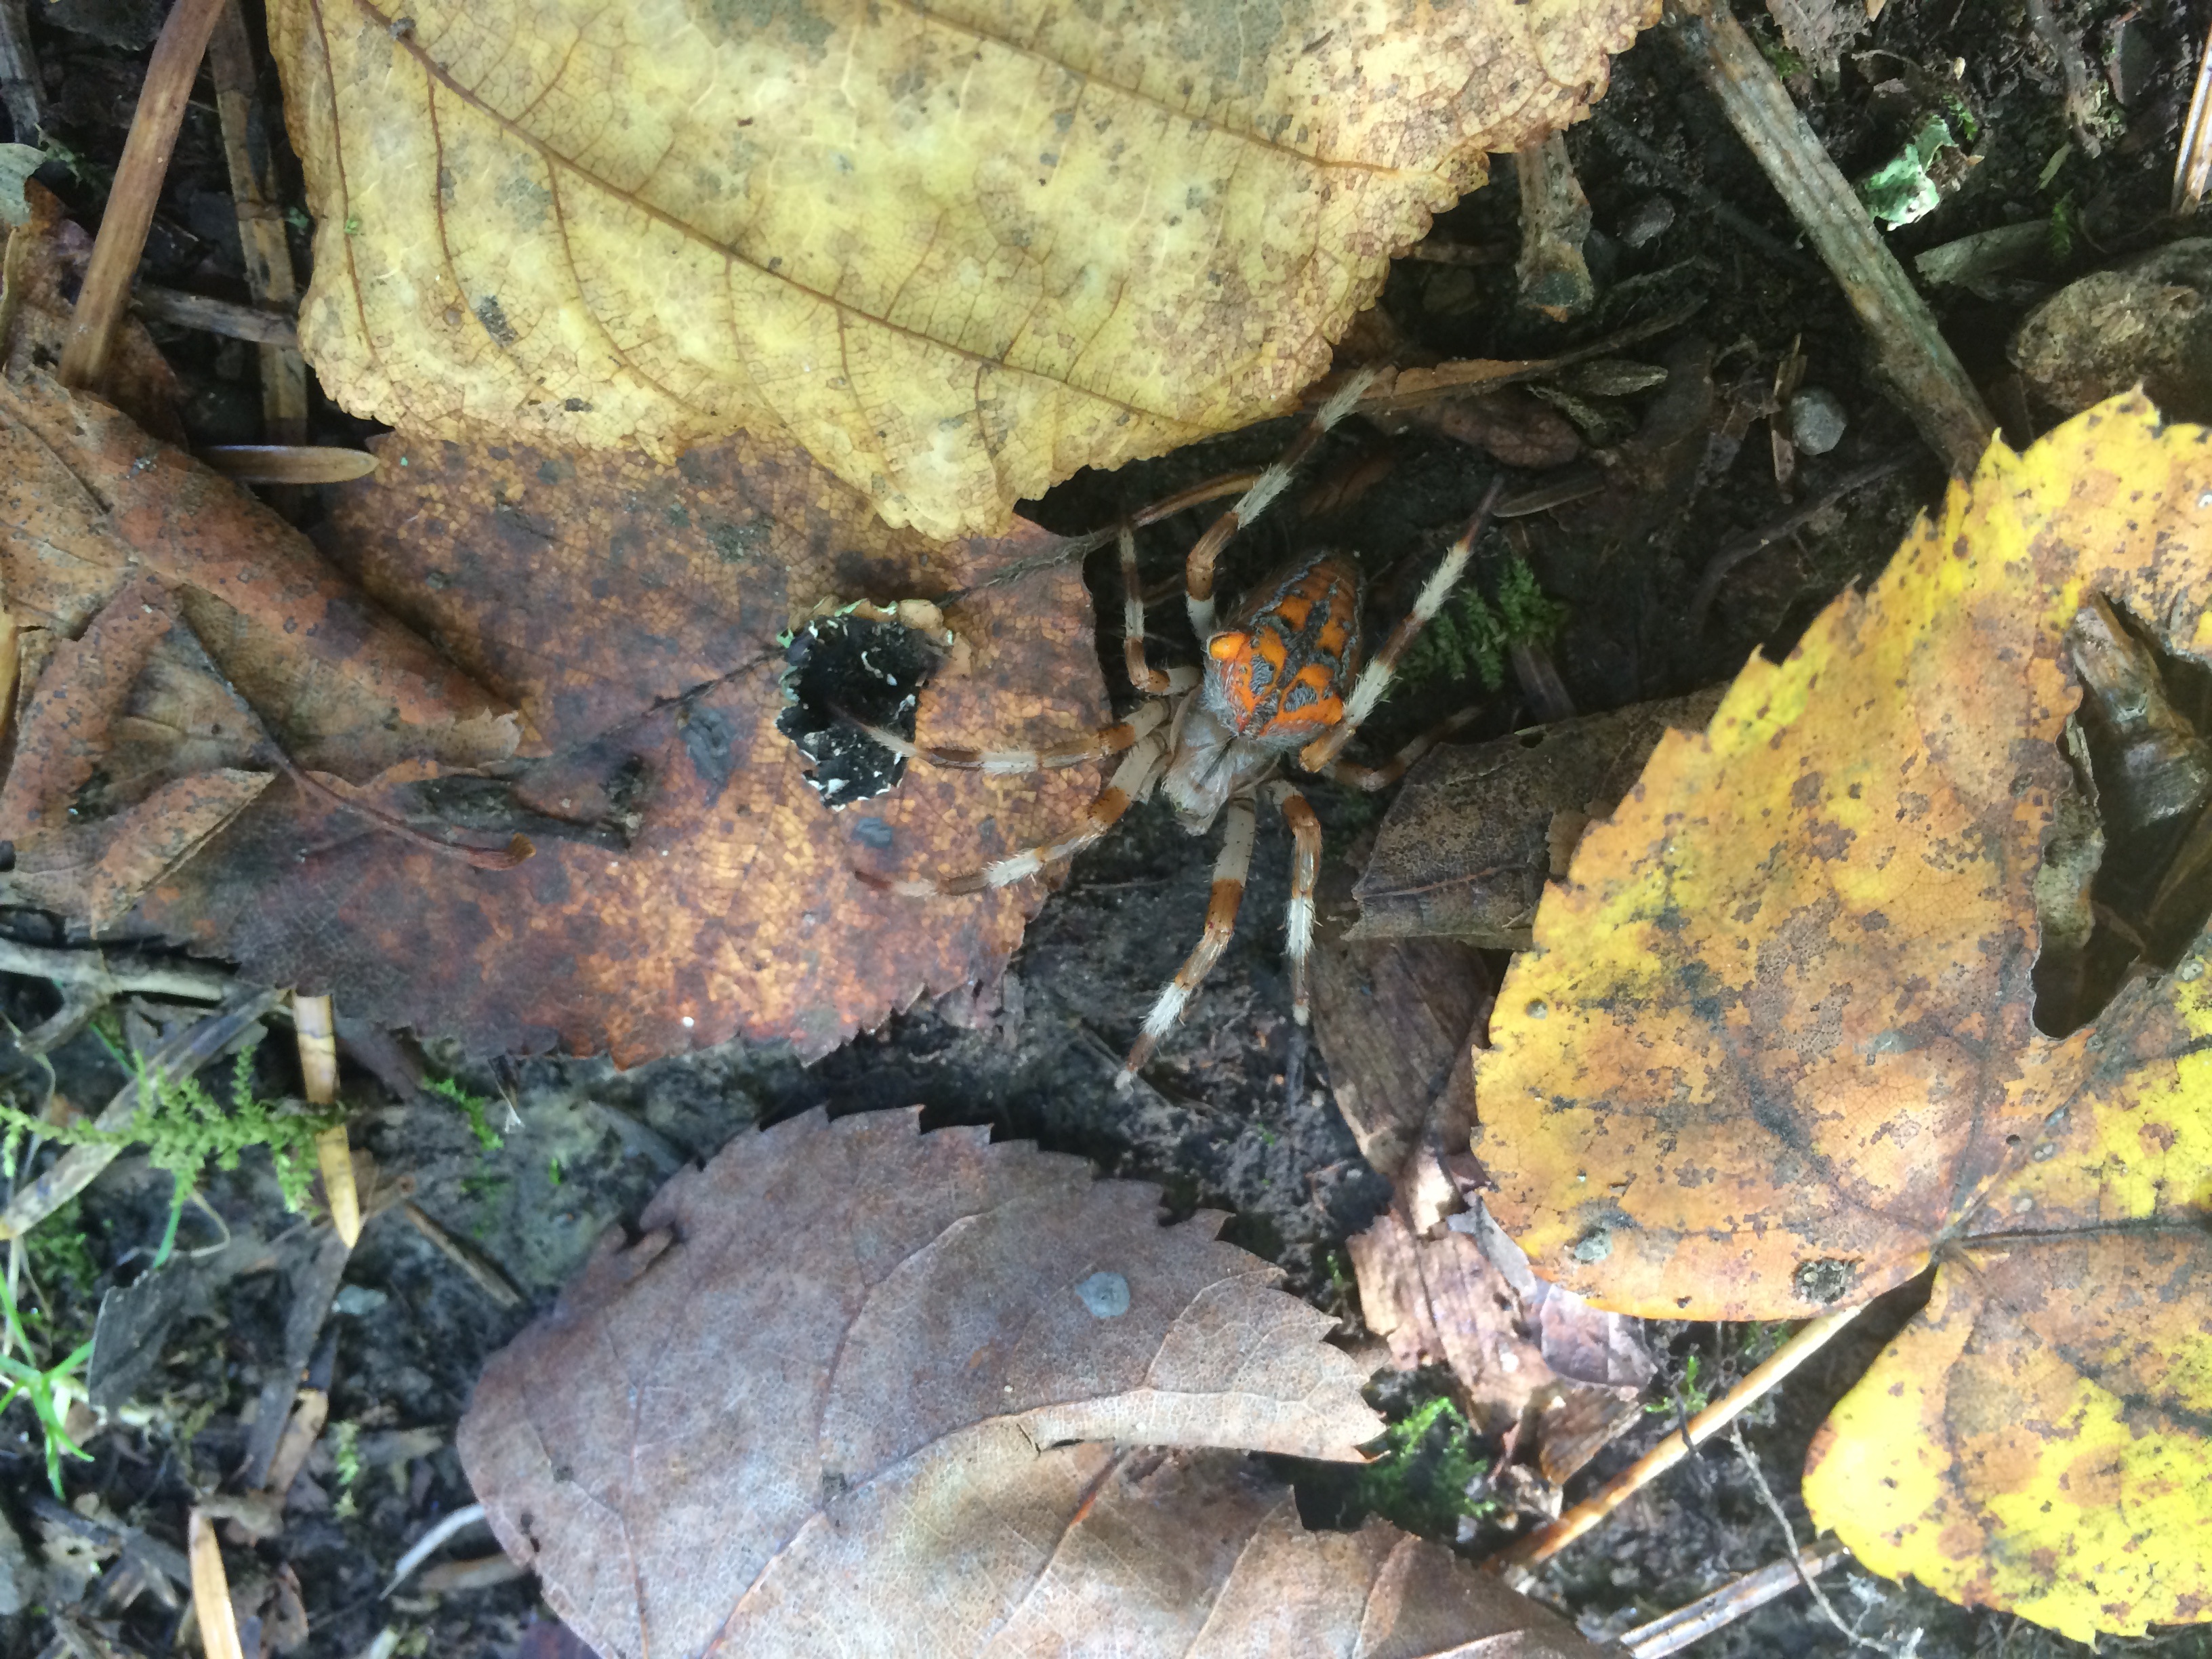
forest, wildlife, autumn, reptile, amphibian, fauna, spider, salamandridae